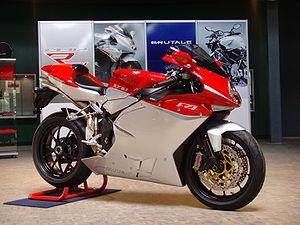
La F4 est un modèle de motocyclette sportive construite par la firme italienne MV Agusta, commercialisée depuis 1999.